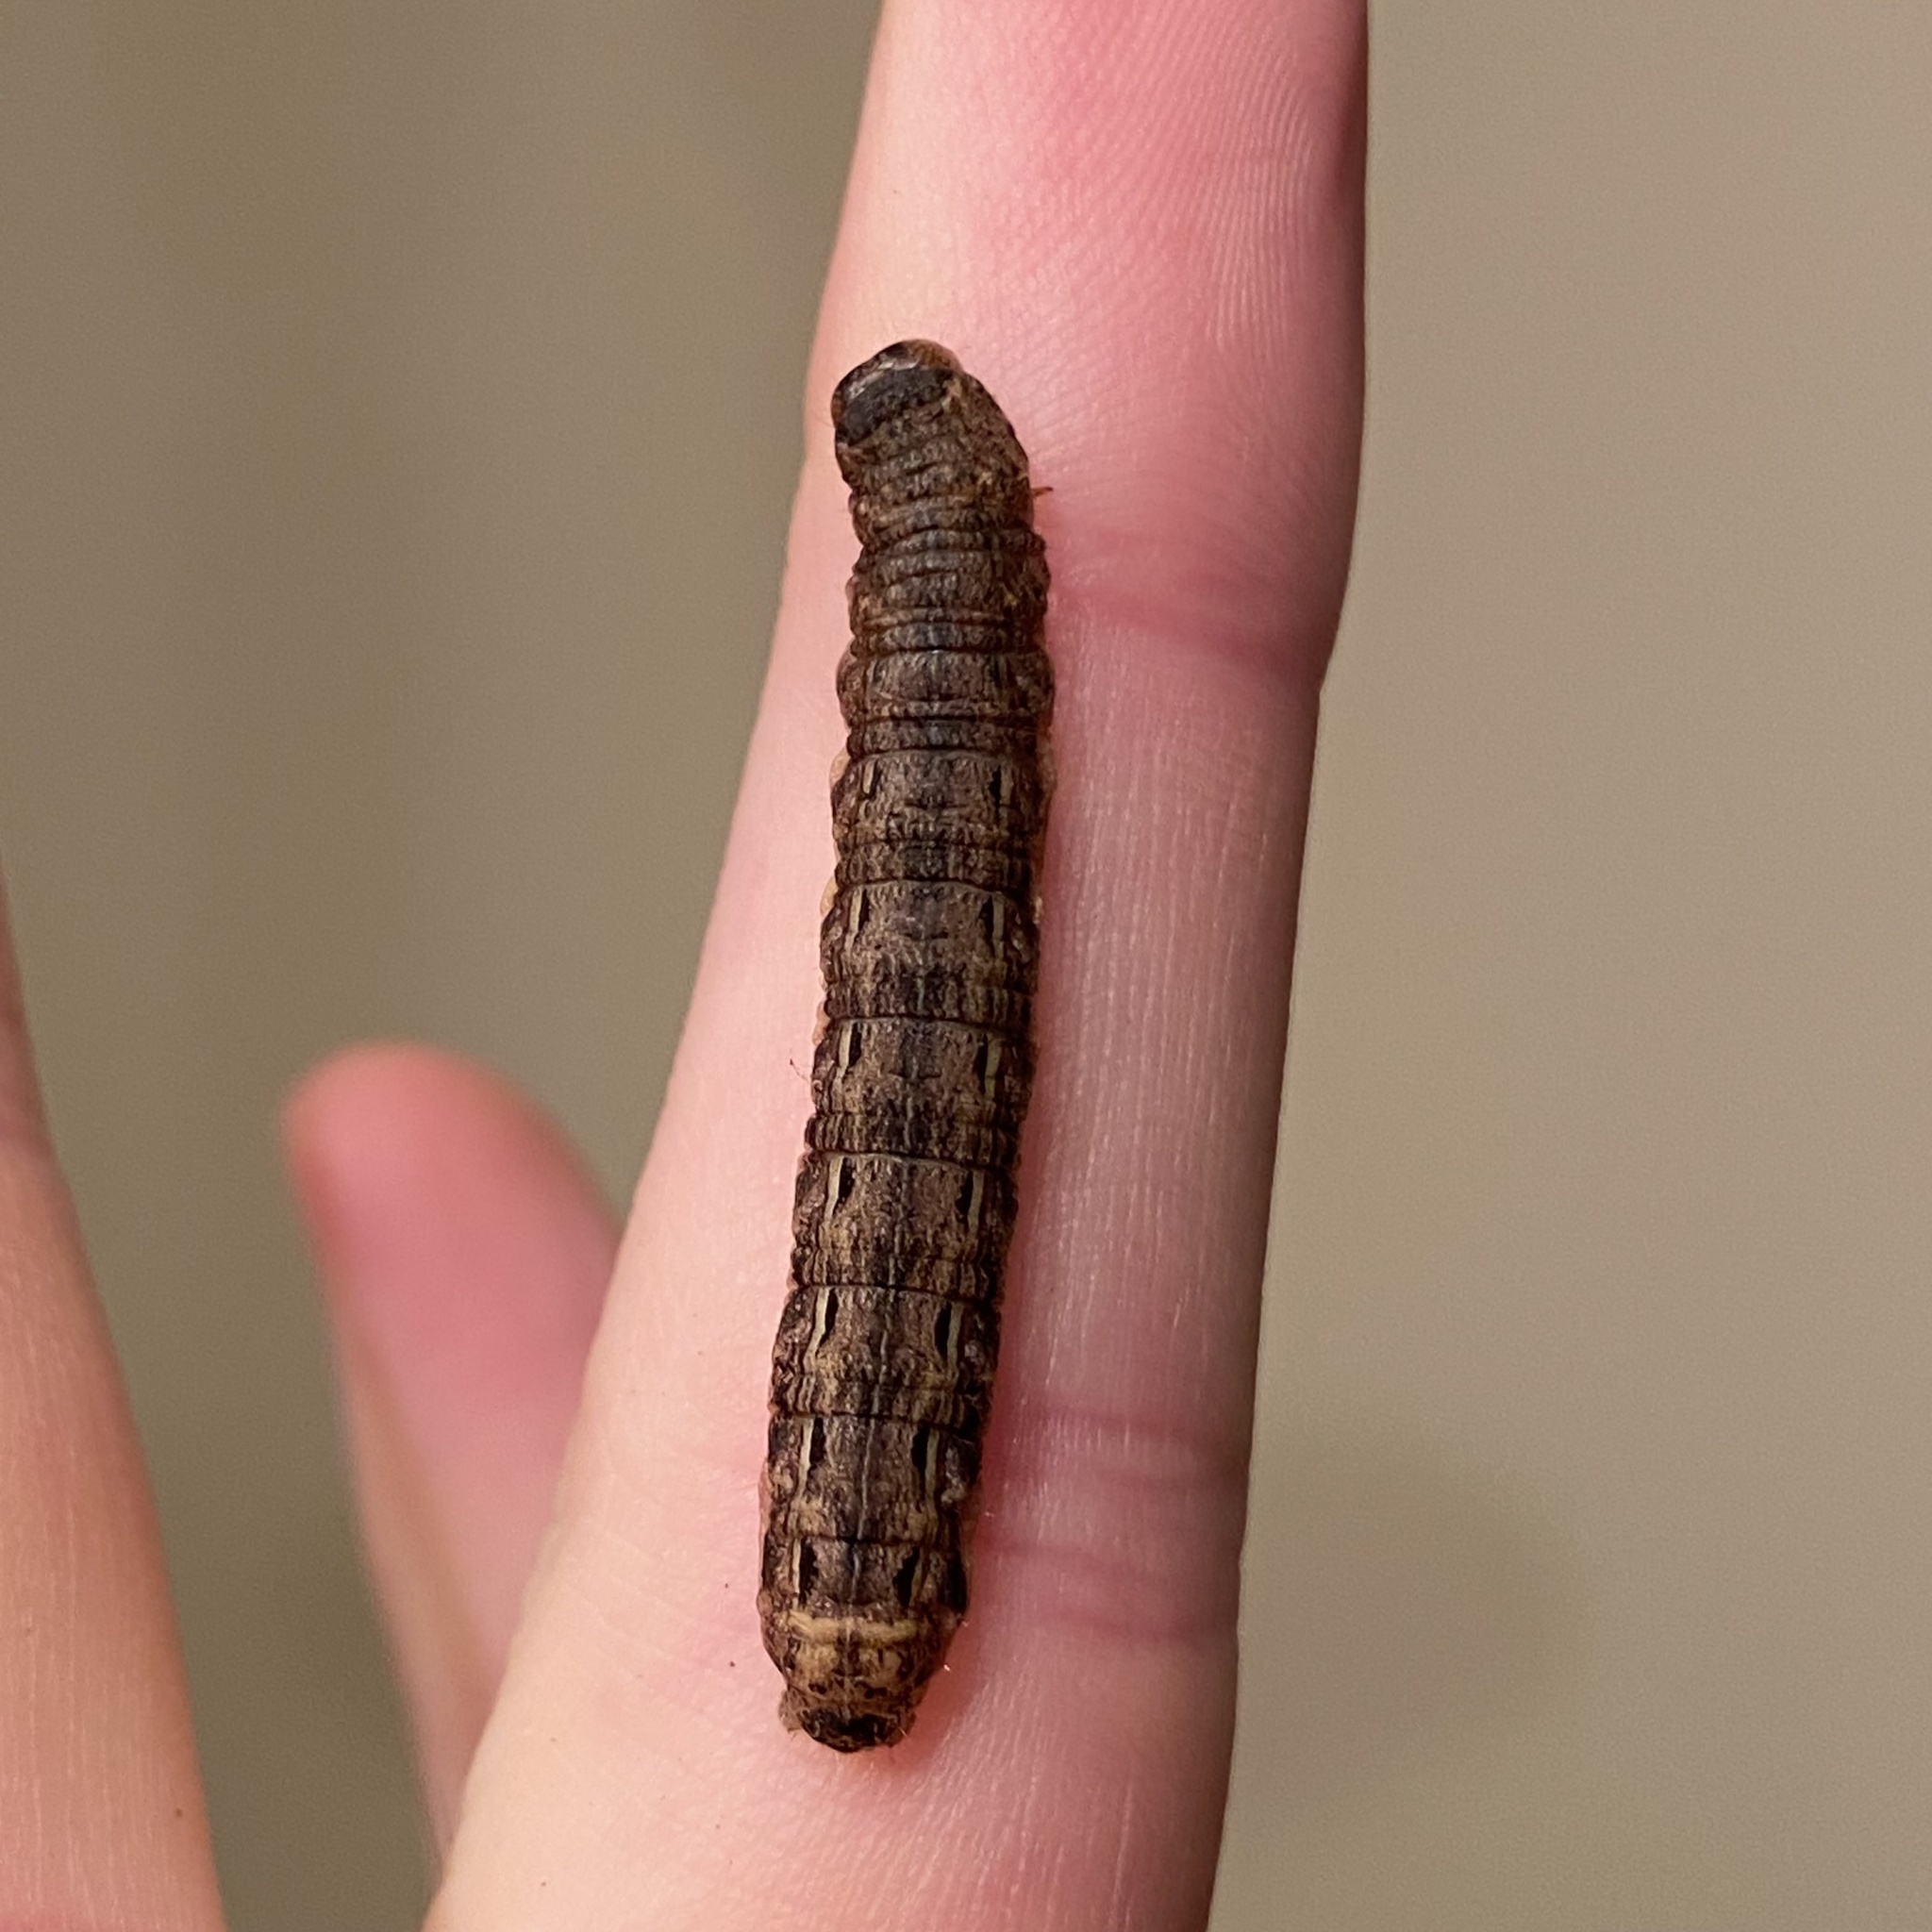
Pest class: cutworms